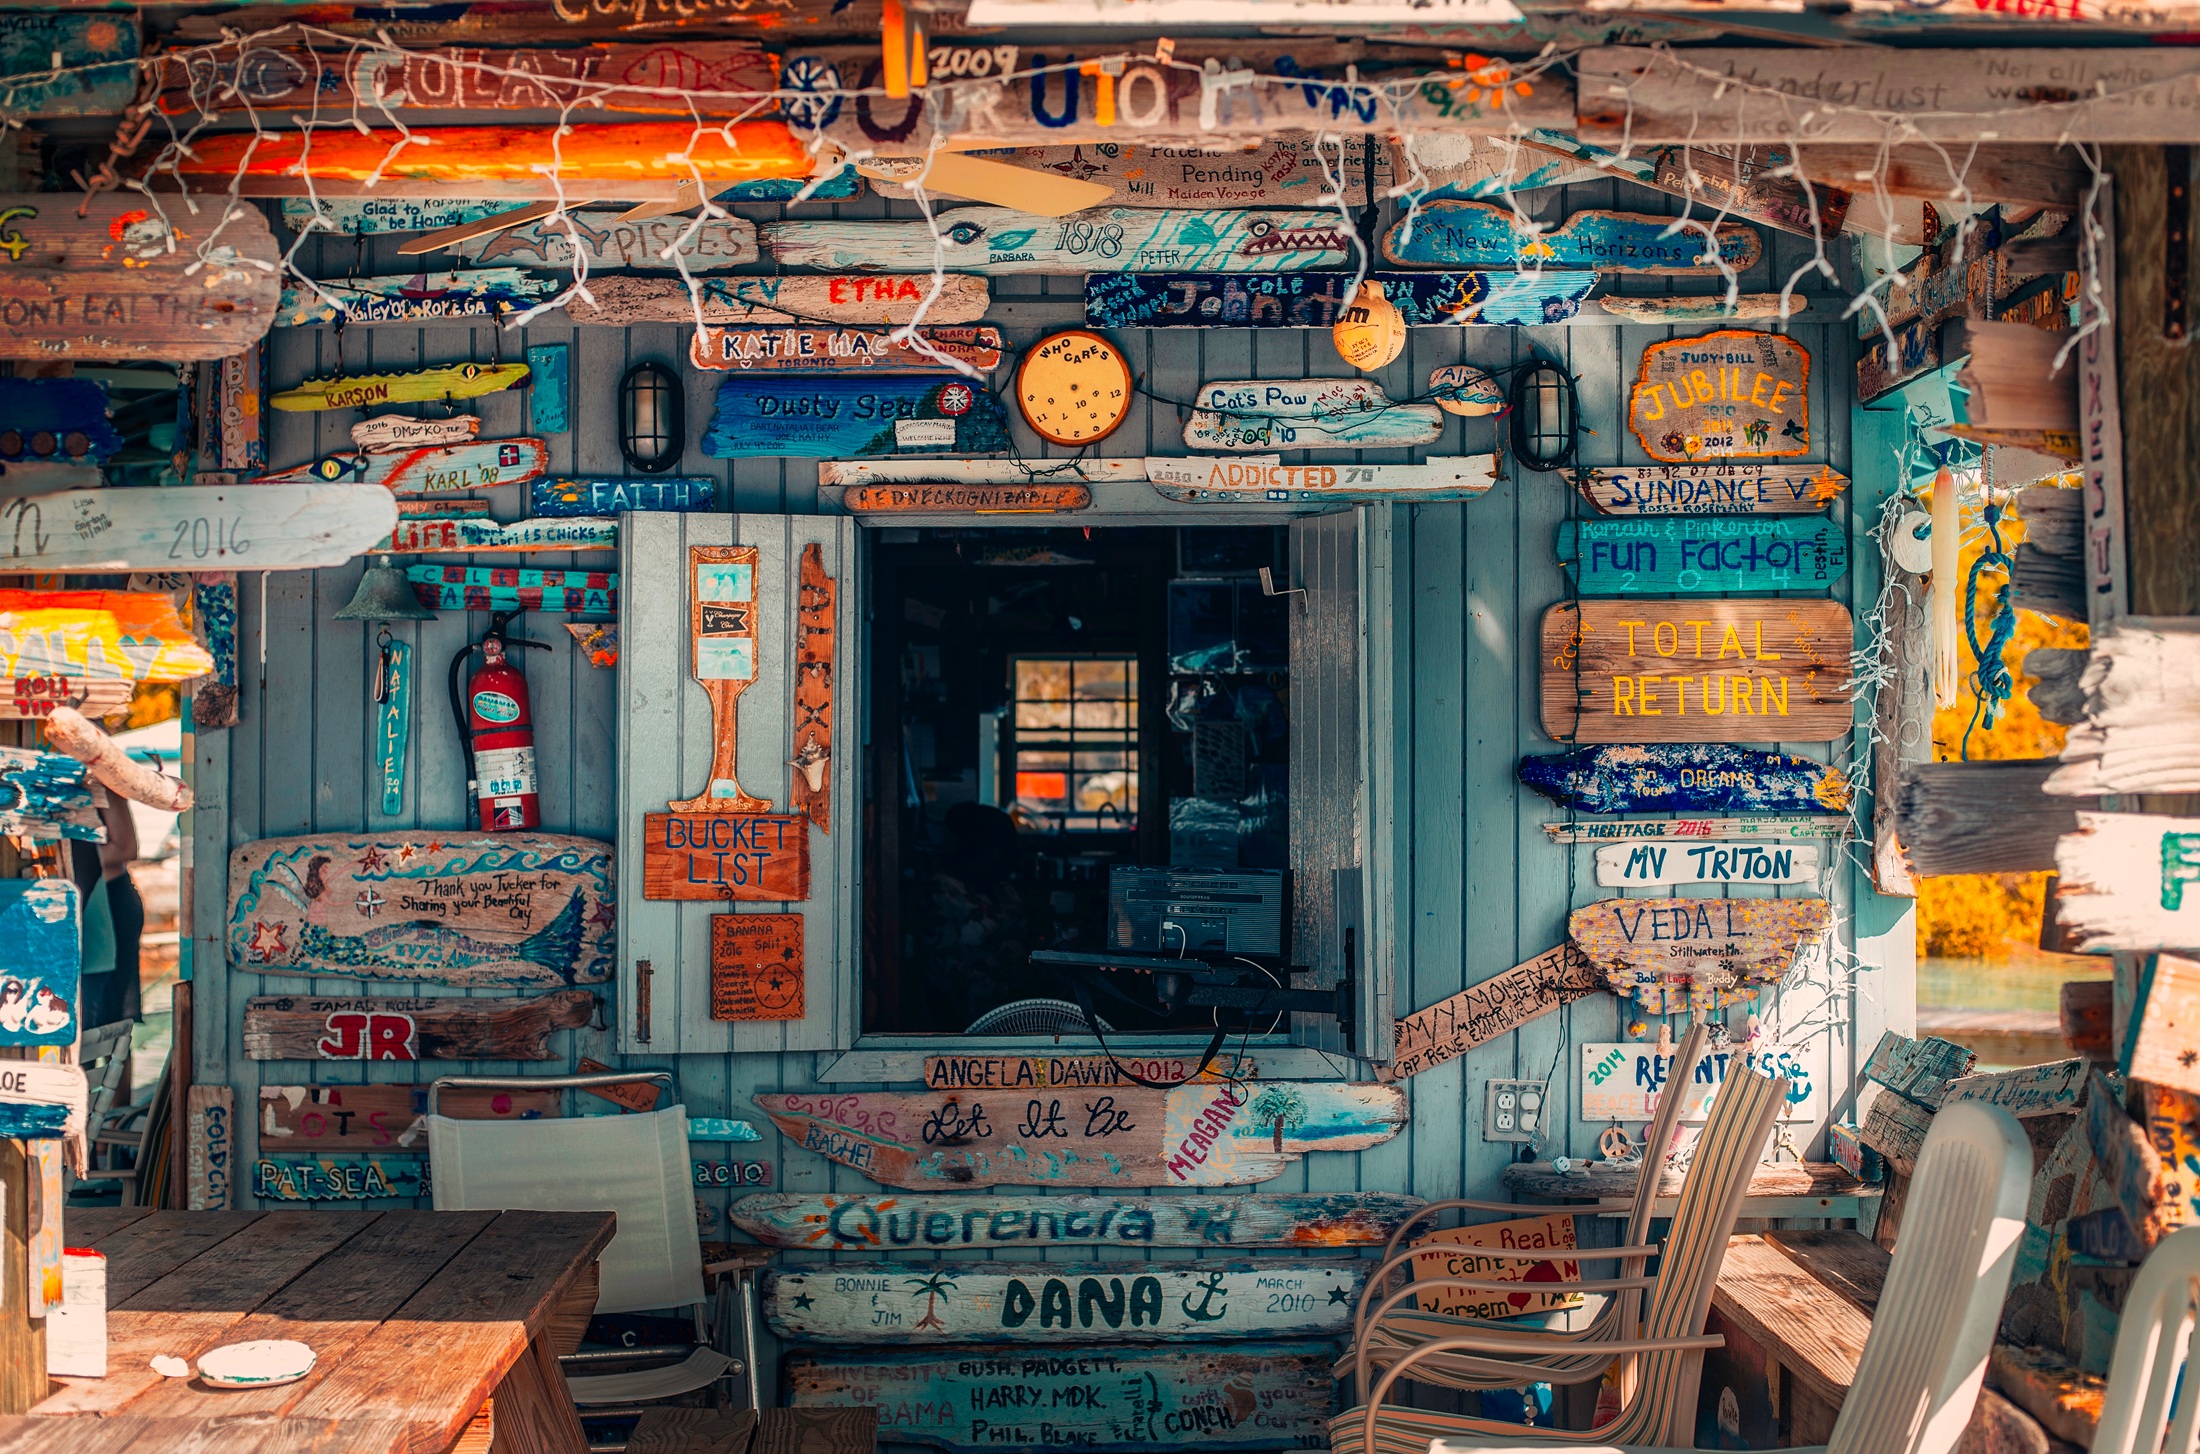
bahamas, shack, signs, old, holiday, vacation, hut, cafe, restaurant, pub, hdr, tropics